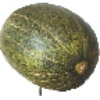
Label: Melon Piel de Sapo 1